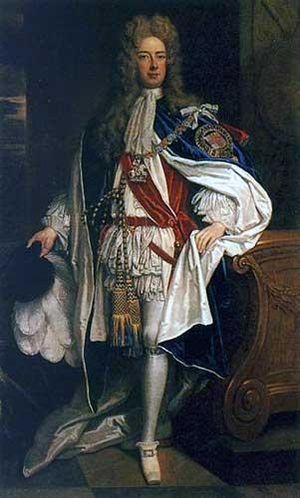
L'Histoire de Henry Esmond est un roman de William Makepeace Thackeray composé de 1851 à 1852, c'est-à-dire dans la période de maturité de l'auteur et publié la veille de son départ pour l'Amérique, à l'automne de 1852.
Le palais de Blenheim est une monumentale résidence de campagne anglaise située à Woodstock dans l'Oxfordshire. Il s'agit de la seule résidence de campagne non royale d'Angleterre à bénéficier du titre de « palace ». Le palais de Blenheim, un des plus grands du pays, fut construit entre 1705 et 1731.